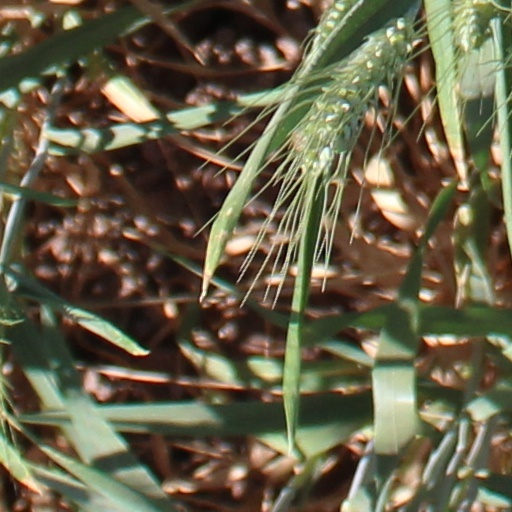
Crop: wheat